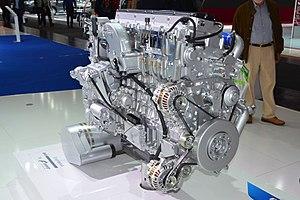
L'usine Fiat Powertrain Technologies de Bourbon-Lancy, en Saône-et-Loire, assemble des moteurs Diesel de grande puissance de la gamme Cursor.
L'usine Fiat Powertrain Technologies de Garchizy, dans la Nièvre à dix kilomètres au nord-ouest de Nevers, s'occupe de rénovation mécanique, pour l'ensemble des moteurs Diesel et transmissions du groupe Fiat.
Le moteur Cursor est un moteur à combustion interne fabriqué par Fiat-Iveco Powertrain depuis 1998. C'est en réalité une très grande famille de moteurs, fleurons du groupe Fiat, conçus pour offrir de très hautes performances aux équipements et matériels qui en sont dotés pour travailler dans des conditions extrêmes avec de faibles coûts d'exploitation et une productivité maximale. Leur conception d'origine a été assurée par les bureaux d'études Fiat-Iveco Motors intégrés dans la filiale Fiat Powertrain Industrial.